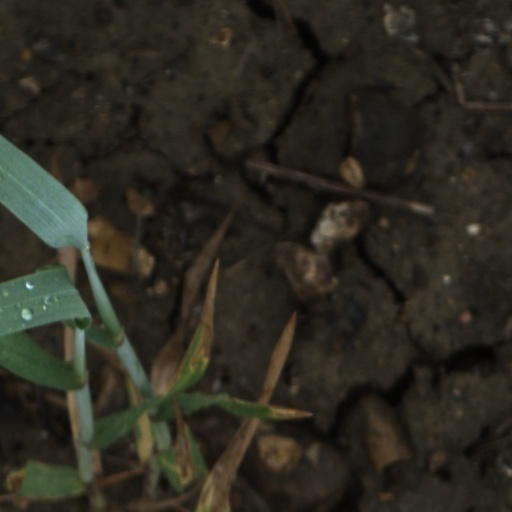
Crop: wheat